George Lockwood

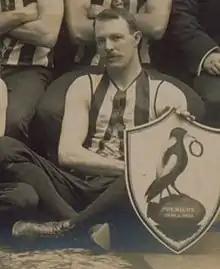
Lockwood in 1902

George Lockwood (born 6 December 1872, date of death unknown) was an Australian rules footballer who played for the Geelong Football Club and Collingwood Football Club in the Victorian Football League (VFL). He was originally from the Geelong area, but came to the VFL from the East Fremantle Football Club.